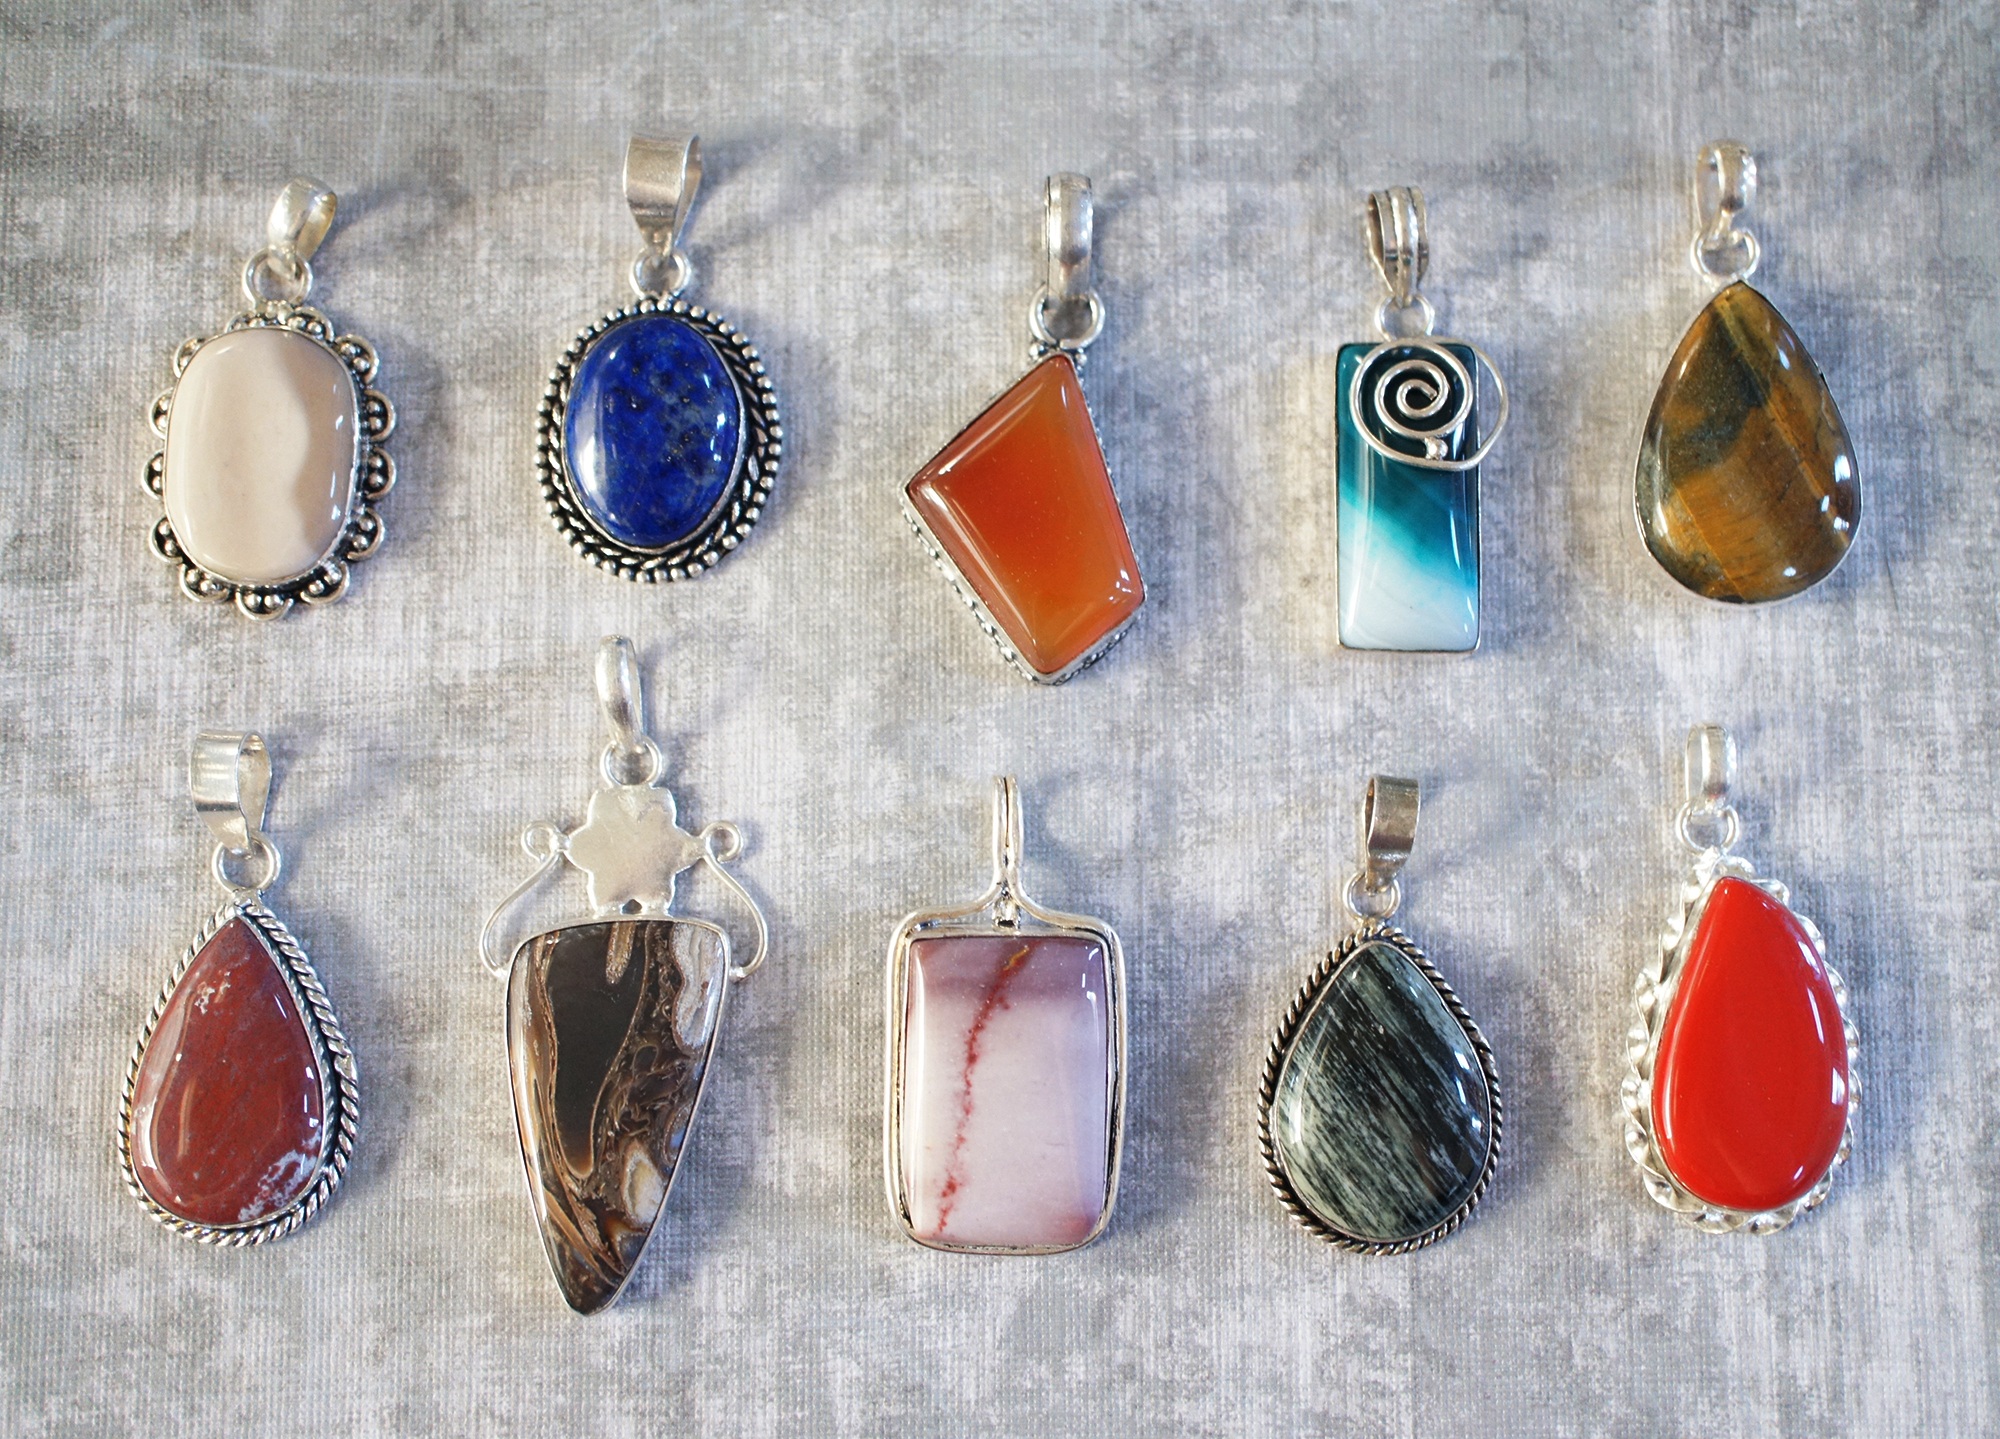
bunch, green, brown, fashion, blue, black, jewelry, jewellery, stones, earrings, jasper, lot, talisman, gemstone, lapis, jewels, charm, pendant, gems, pendants, agate, semiprecious, amulet, locket, fashion accessory, tigers eye